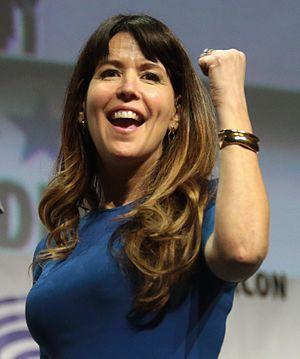
Wonder Woman est un film de super-héros américain réalisé par Patty Jenkins, sorti en 2017.